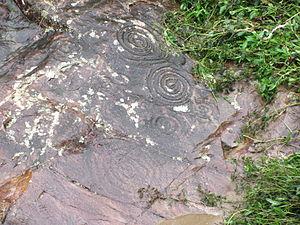
Païta est une commune française de Nouvelle-Calédonie, située dans la Province Sud, sur la côte ouest de la Grande Terre. Elle fait partie du Grand Nouméa dont elle constitue la périphérie restée la plus rurale. L'aéroport international de Nouméa - La Tontouta est situé sur son territoire.